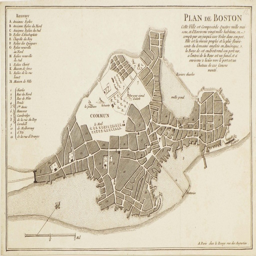
featured image of this map